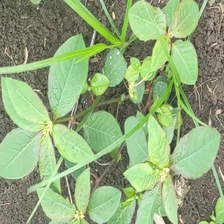
Weed species: Moti_dudhi(Euphorbia_geneculata_L)